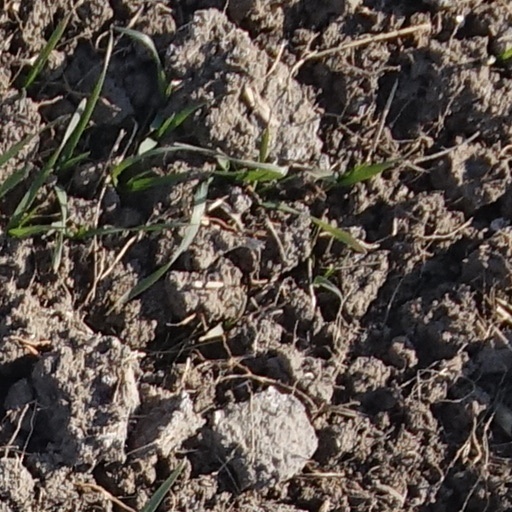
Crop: wheat